Fudge (chocolate bar)

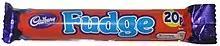
Fudge in 2014

In November/December 2010, production of Fudge was transferred to Cadbury's new plant in Skarbimierz, Poland from the Keynsham Cadbury's plant in Somerset. Labels for these products do not state a country of origin, instead stating "Made in the EU under licence from Cadbury UK Ltd".